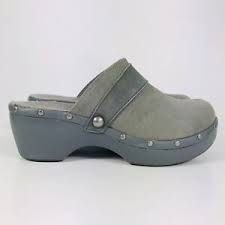
Label: Clog